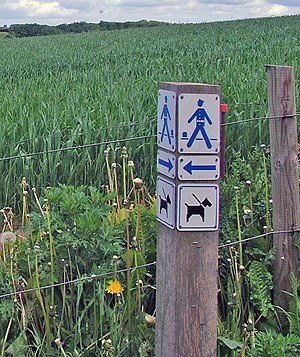
Gendarmstien / Galleri
Gendarmstien er en vandrerute, der går fra Padborg ved den dansk-tyske grænse til Høruphav på Als, en afmærket strækning på 84 kilometer. Stien går gennem Kruså, Kollund, Sønderhav, Stranderød, Sandager, Egernsund, Rendbjerg, Brunsnæs, Kragesand, Stensigmose, Sønderborg, Høruphav til Skovby.